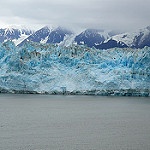
Scene: Outdoor